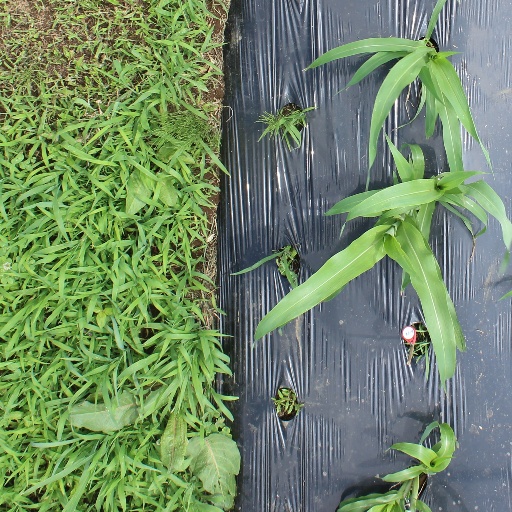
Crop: sorghum